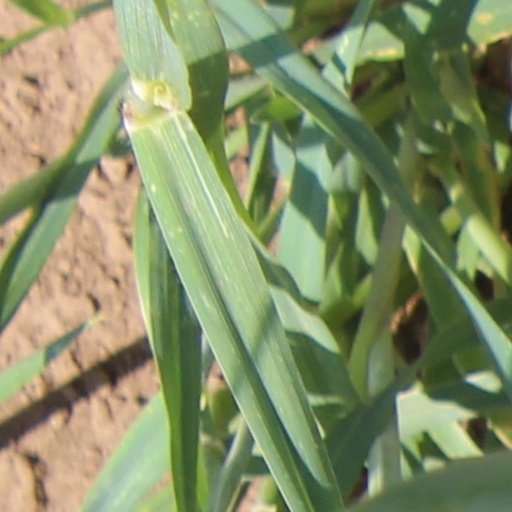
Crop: wheat